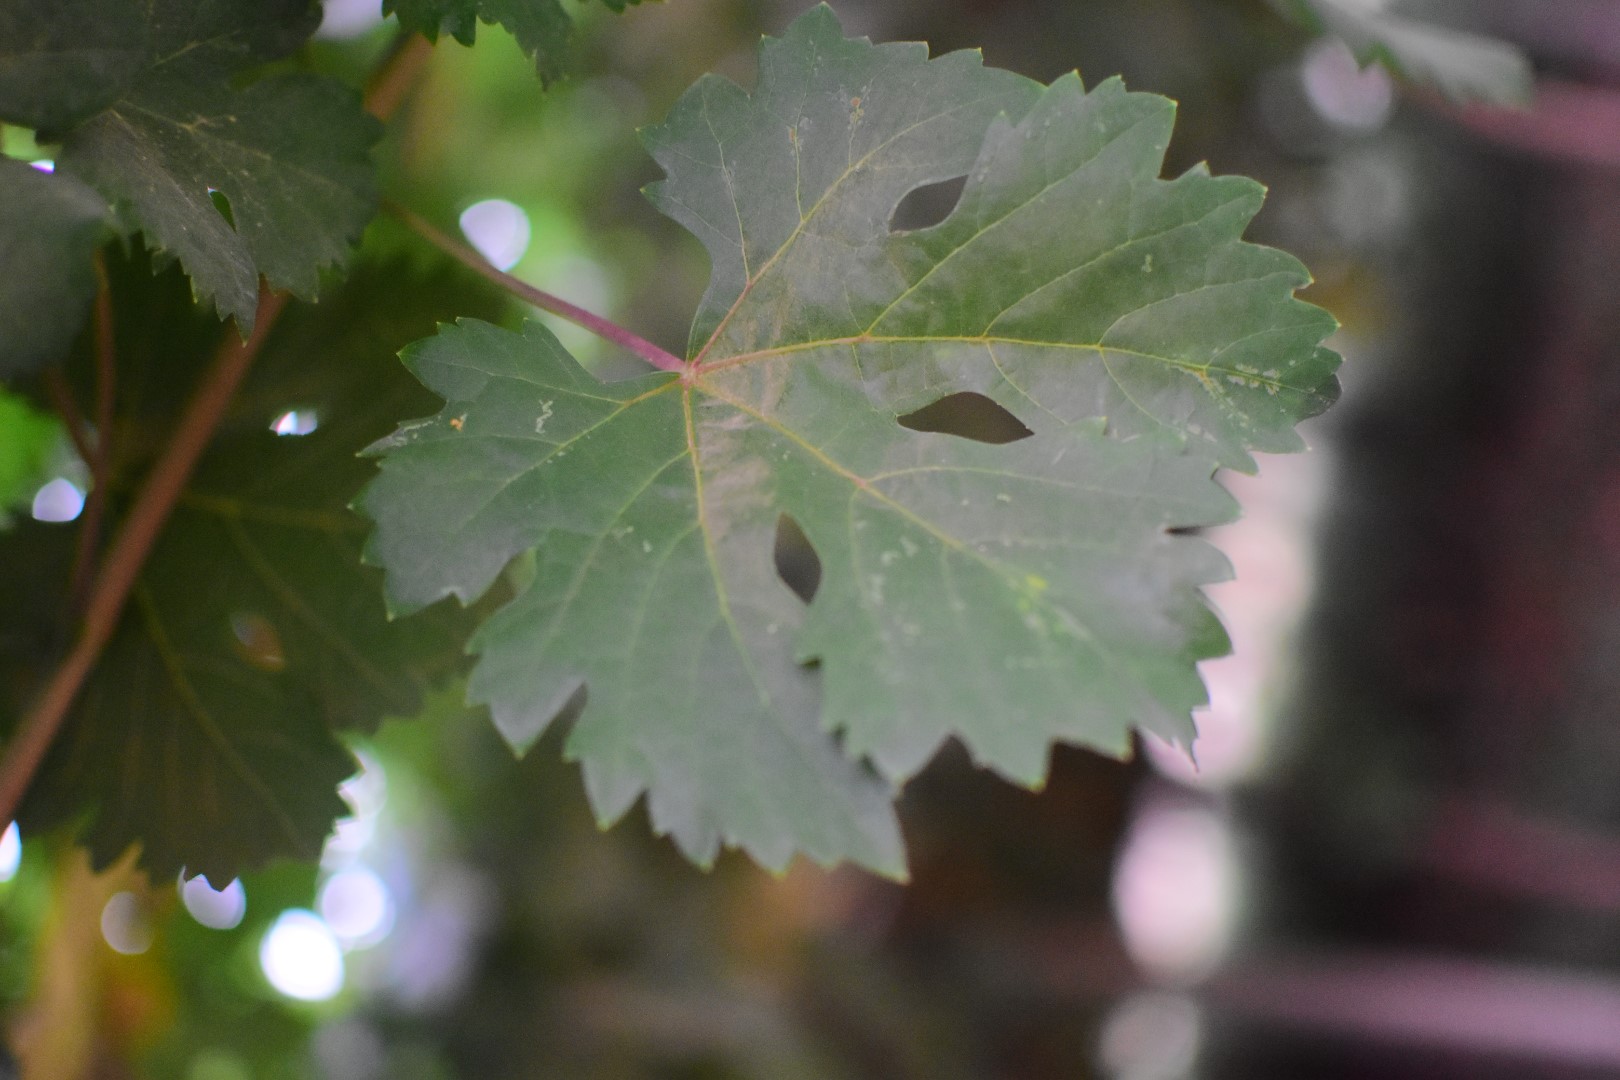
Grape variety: Aswud Balad